Orders, decorations, and medals of Armenia

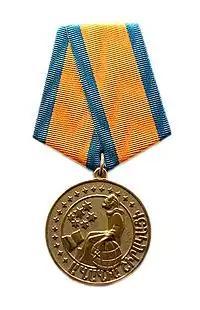
Anania Shirakatsi Medal

Medal for Courage is awarded for courage in defending the Fatherland, protecting the public order, as well as in rescue operations and for performing duties in life-threatening conditions. The Medal for Courage is awarded to employees of the Armenian military forces, the Ministries of Internal Affairs and National Security, the Department of Emergency Situations and the Customs services, as well as to other people. The law on the Medal for Courage has been in effect since July 26, 1993.